Tornado Cars

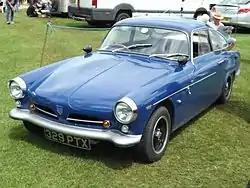
1962 Tornado Talisman

The first model was the Typhoon Sports, available either as a body for fitting to Ford 8/10 chassis (following a then current market trend for "specials" based on these mechanical components) or with a Tornado designed and manufactured chassis to which a range of engines and transmissions could be fitted. About 400 Typhoons of all variants are believed to have been produced through to 1962.